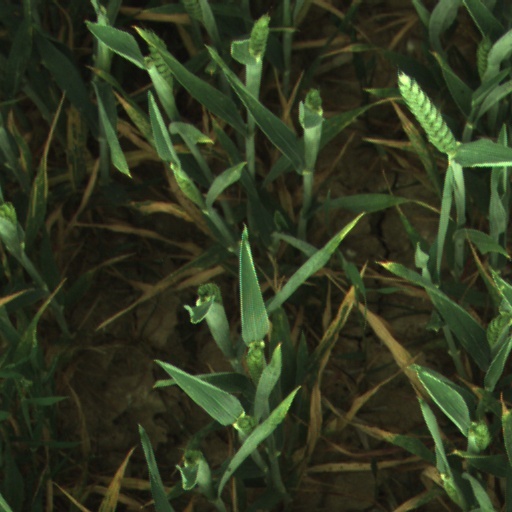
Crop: wheat